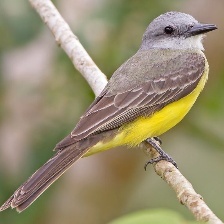
Species: TROPICAL KINGBIRD
Scientific name: TYRANNUS MELANCHOLICUS